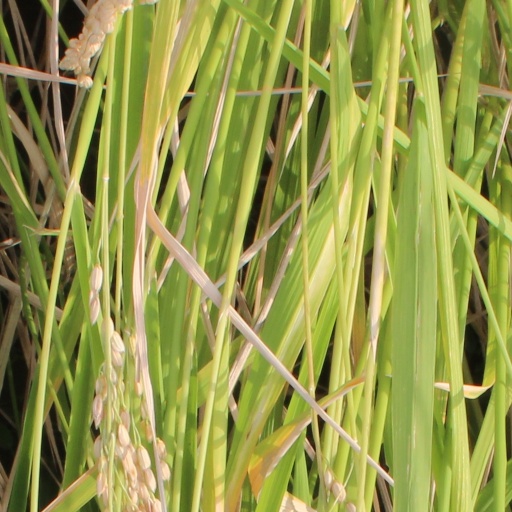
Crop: rice